Caméra Café

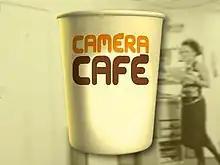
Logo of "Caméra Café", French version.

Caméra Café is a French-born format of comedy television series exported around the world. Two movie spin-offs have been made in France under the titles of "Espace détente" and "Le Séminaire". It was originally a French television show created by Bruno Solo, Yvan Le Bolloc'h, and Alain Kappauf and it was broadcast from September 2001 to December 2004 on the M6 channel.